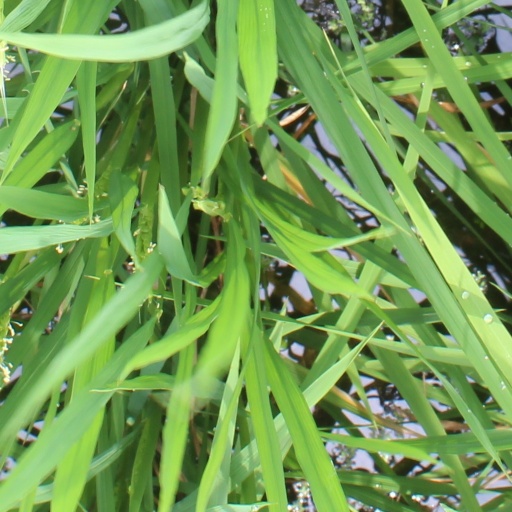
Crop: rice